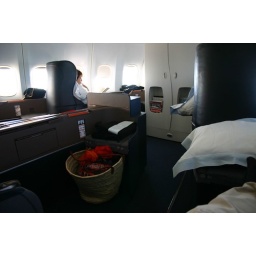
Yes that is my morrocan lampshade in its own carry basket with its own first class seat